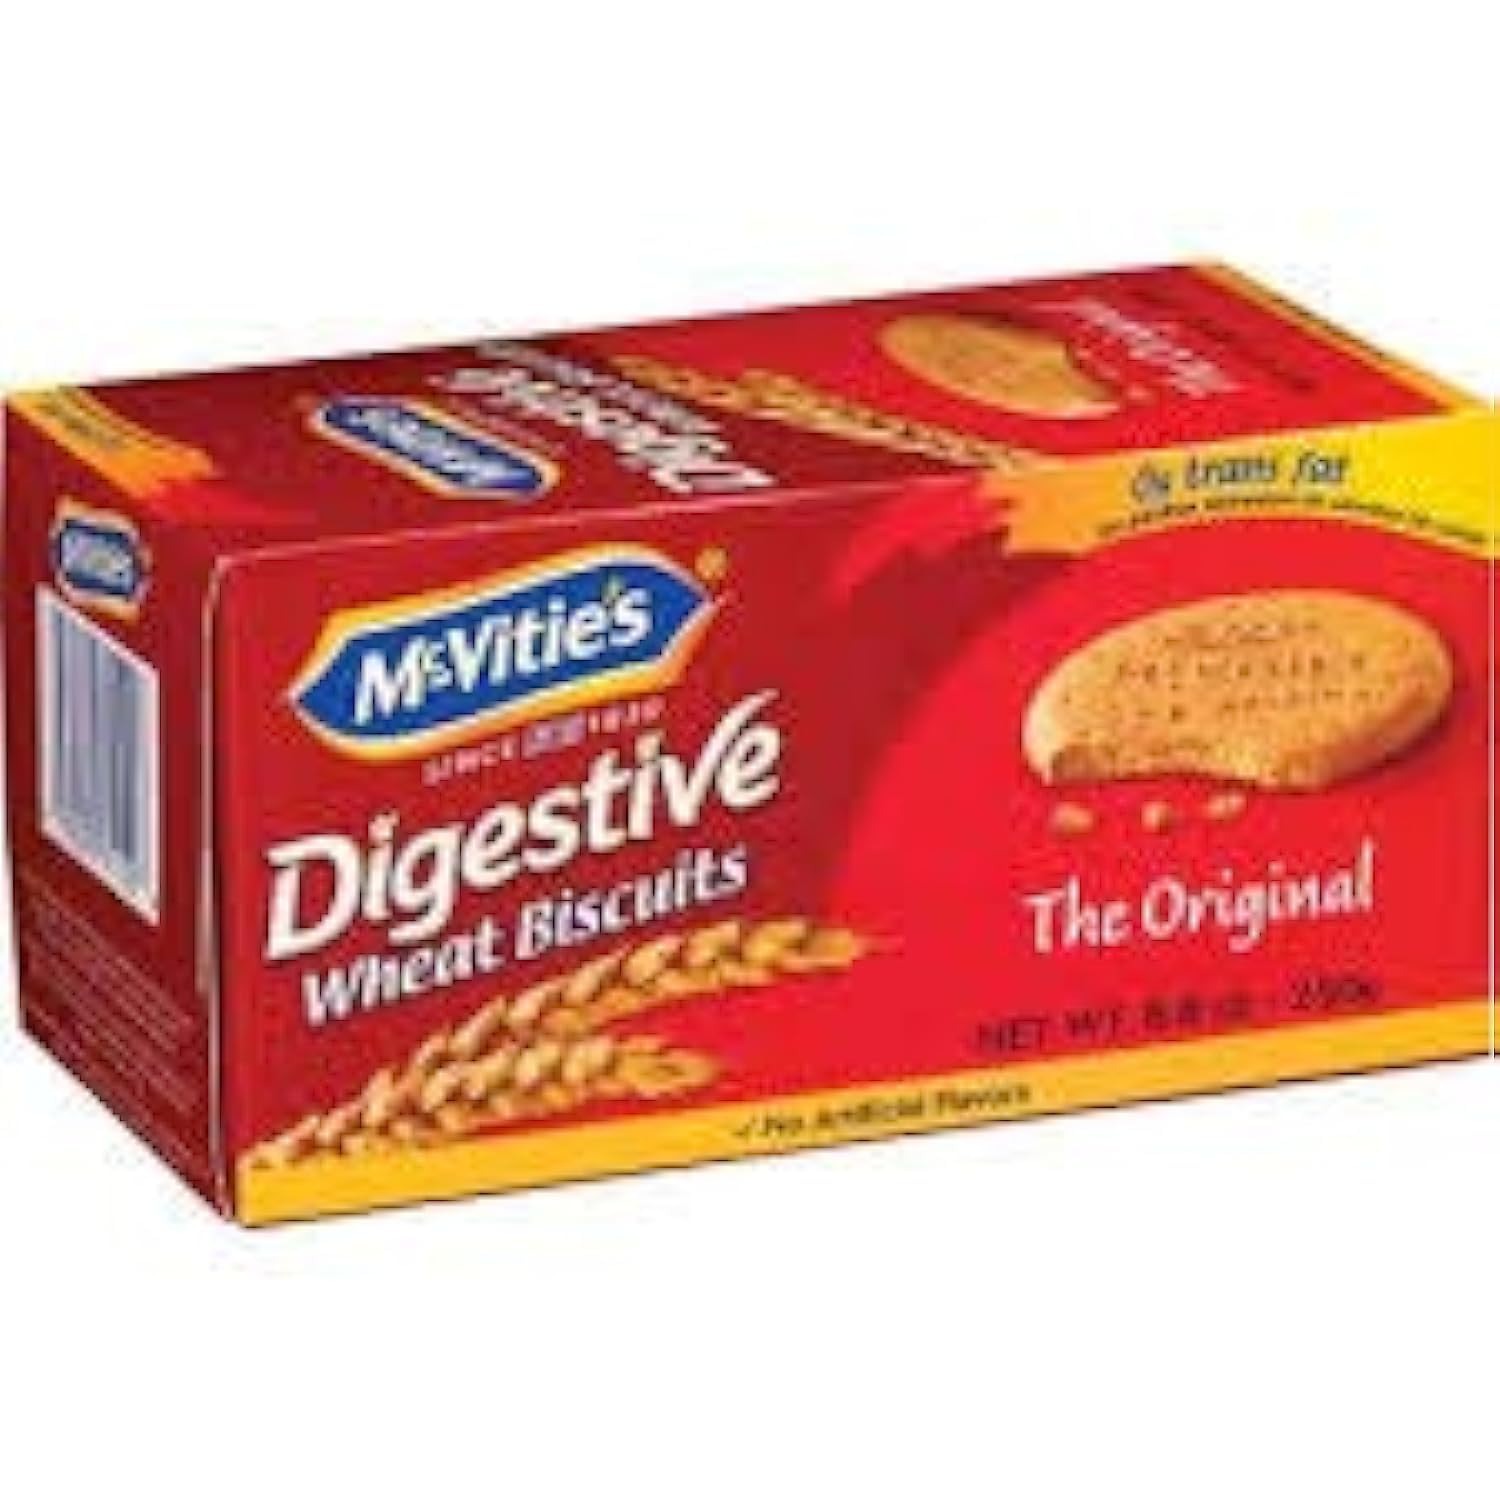
Item Name: McVities Digestive Wheat biscuits 225g x 4 box (900g total) Imported from UK
Bullet Point 1: Wheat Flavor: These biscuits have a delicious wheat flavor that you'll love.
Bullet Point 2: Imported from UK: These biscuits are imported from the UK for a authentic taste.
Bullet Point 3: Occasion Perfect: These biscuits are great for Valentine's Day, Anniversary, and Weddings.
Bullet Point 4: 4 Boxes: You'll receive 4 boxes of biscuits, totaling 1000 grams.
Bullet Point 5: Biscuit Form: These biscuits come in a biscuit form that's easy to eat and enjoy.
Product Description: McVities Digestive Wheat biscuits 225g x 4 box (900g total) Imported from UK.
Value: 35.3
Unit: Ounce

Price: 25.98